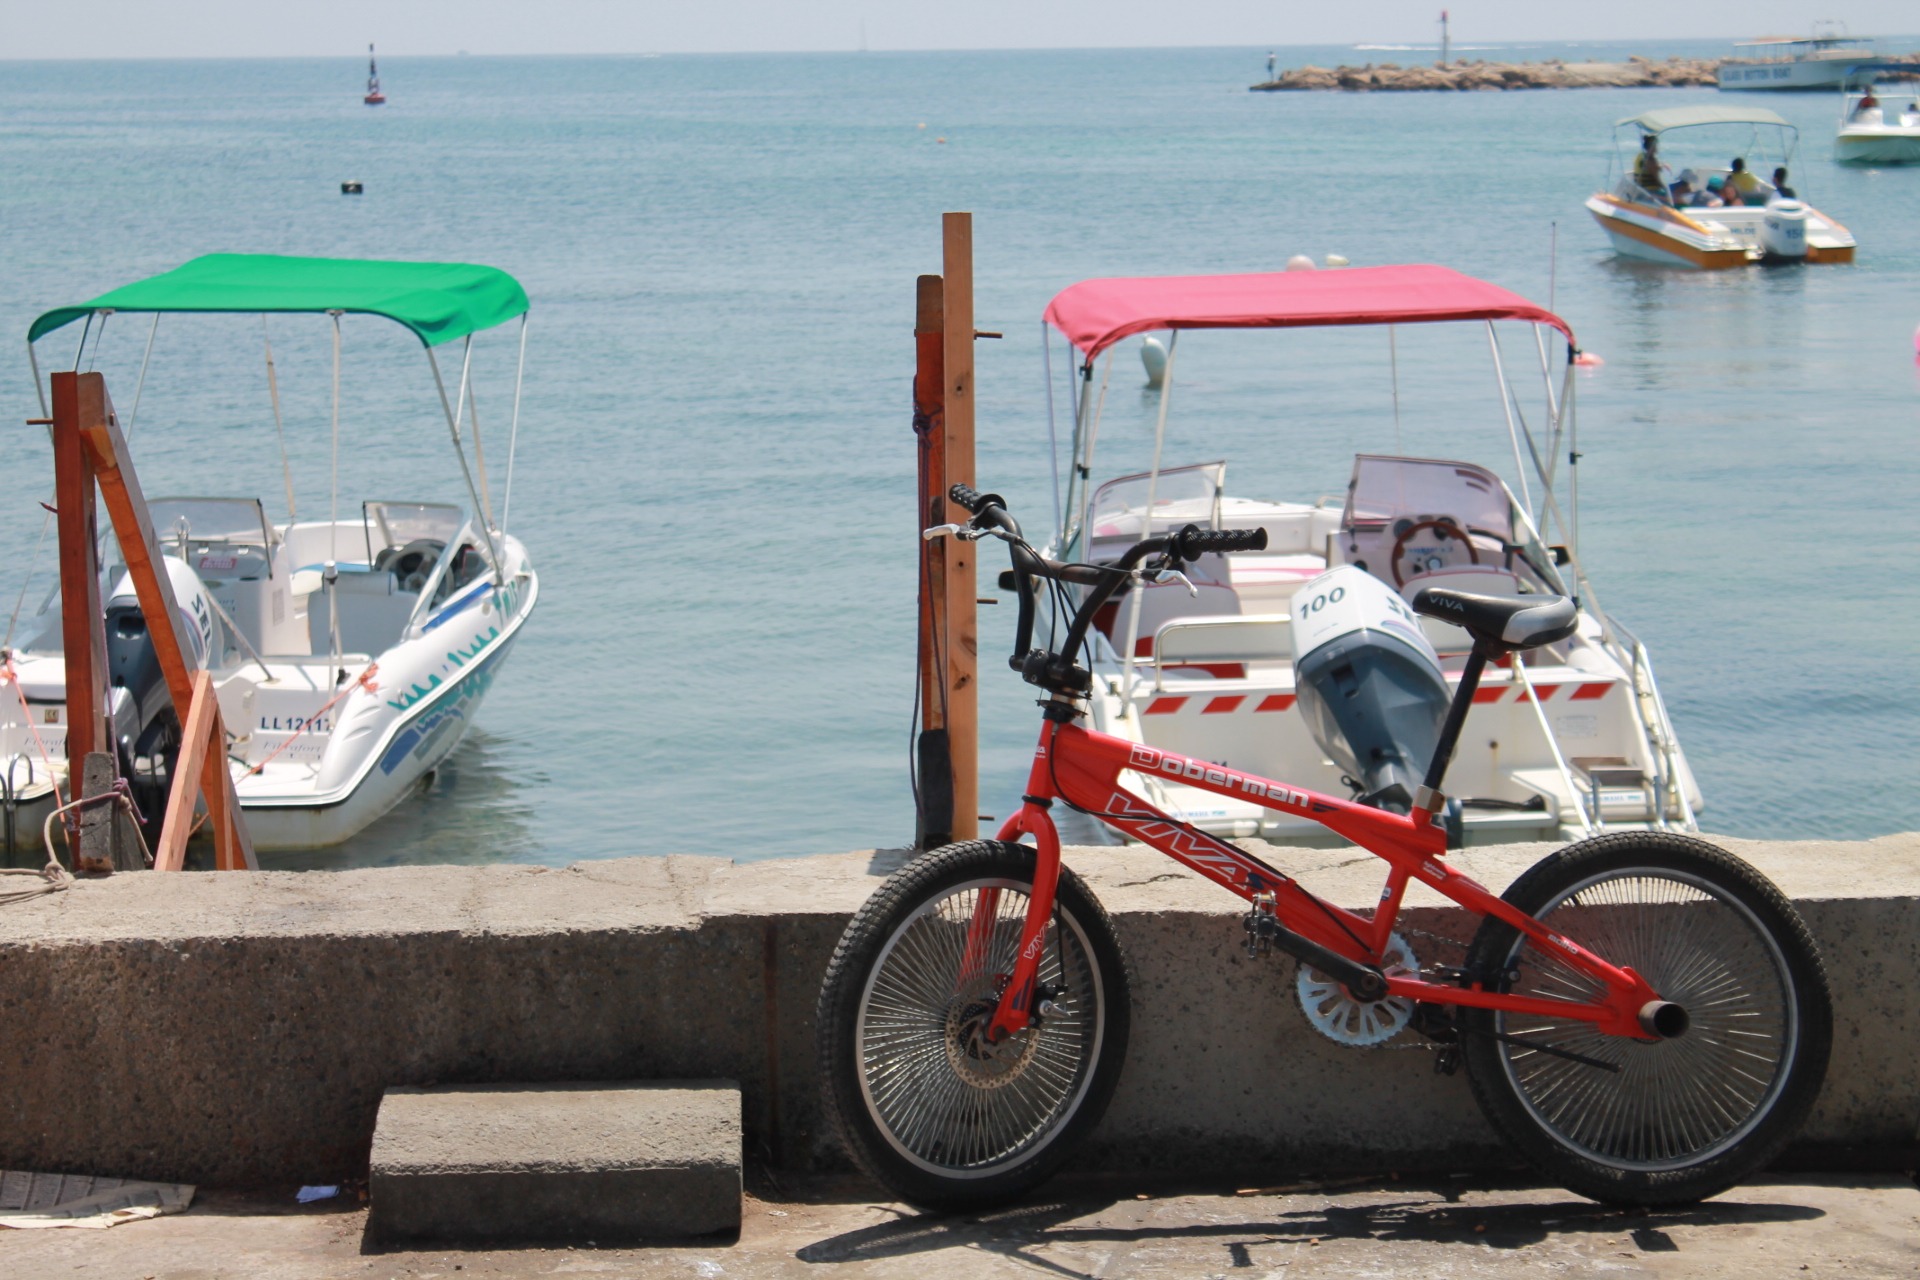
boat, car, bike, vehicle, port, boating, cyprus